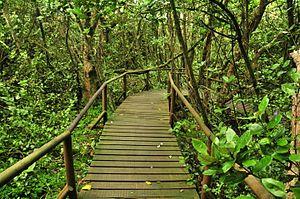
Le parc national Bosques de Fray Jorge est un parc national chilien, situé dans la région de Coquimbo, province de Limarí, sur la rive nord de l'estuaire du río Limarí et à une soixantaine kilomètres de la ville d'Ovalle.